Dall sheep

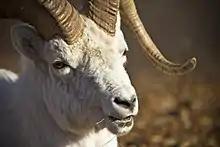
"O. dalli" ram eating grass

Some species are expected to benefit from climate change while others will not. Shrubs and woody plants typically dominate plant communities at lower elevations. As elevation increases, the dominant plant community transitions to one dominated by low-growing grasses, flowers, and lichens. Warming climate trends, longer growing seasons, and changes in precipitation have the potential to allow woody plant species to find suitable habitat at higher elevations.